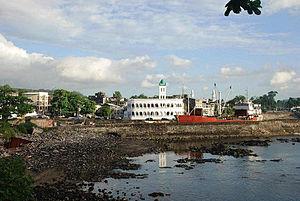
Moroni, Capitale de l' Iles des Comores, ici avec Baie de Port &amp